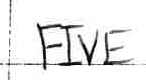
Label: five